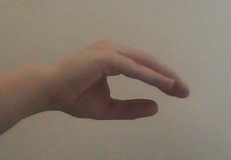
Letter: jeem